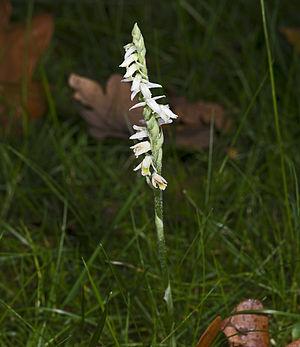
La Spiranthe d'automne, Spiranthes spiralis, est une espèce de plantes herbacées vivaces de la famille des Orchidaceae.